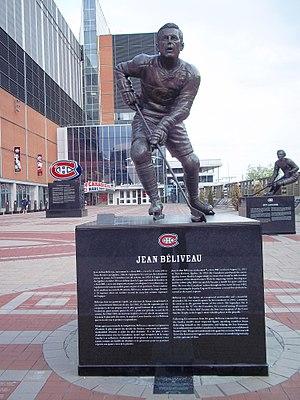
Statue de Jean Béliveau, Centre Bell, Montréal